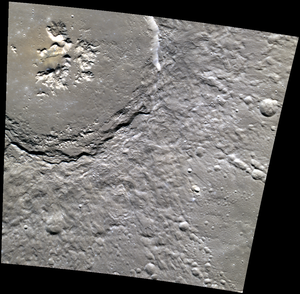
Abedin est un cratère sur Mercure. Il porte le nom du peintre bangladais Zainul Abedin. Il présente une structure de cratère complexe avec un sol lisse, des terrasses murales et un complexe de pics central. Les chaînes de petits cratères entourant Abedin sont des cratères secondaires formés par les éjectas de l'impact initial. La section nord-ouest de la couverture d'éjection continue d'Abedin semble avoir une réflectance plus faible que le reste du matériau adjacent au bord du cratère. Ce schéma suggère que le matériau plus sombre résidait à une certaine profondeur sous la partie nord-ouest de la zone cible avant l'impact et a été excavé puis déposé pendant la formation du cratère.